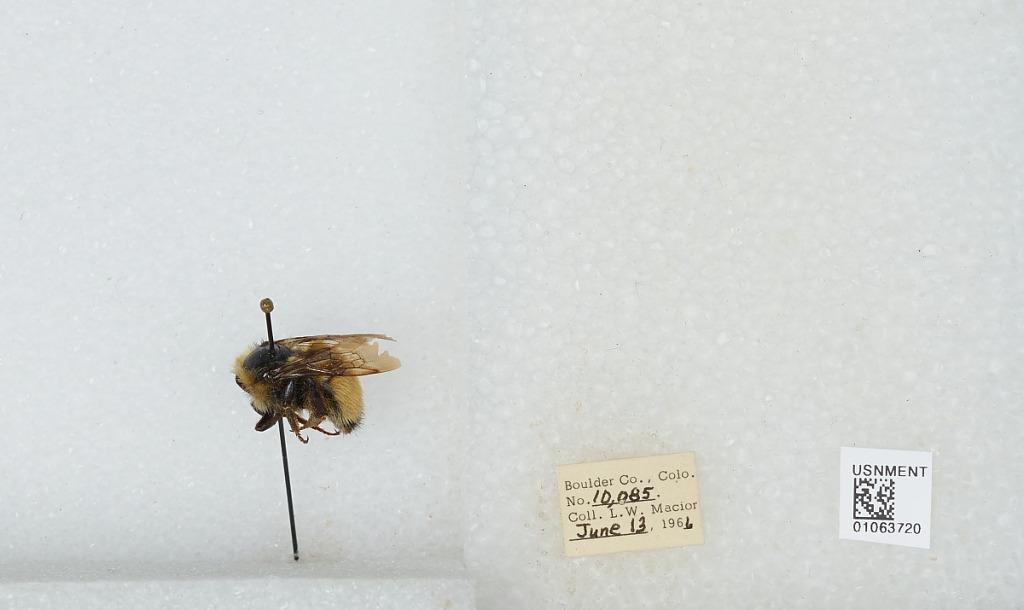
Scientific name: Bombus (Pyrobombus) bifarius Cresson
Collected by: L. Macior
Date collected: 1966-6-13
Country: United States
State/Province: Colorado
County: Boulder
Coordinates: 40.09, -105.36